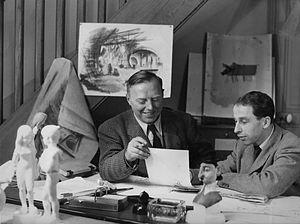
Paul Grimault (à gauche) et André Sarrut (à droite) aux Gémeaux
L' Histoire de l'animation française débute au XIXᵉ siècle lorsque la France se fait pionnière dans les brevets subséquents à l'invention du Cinématographe. Elle gagne surtout ses lettres de noblesse au XXᵉ siècle lorsque des réalisateurs français se posent en contrepoint des hégémoniques studios Disney.
Le Roi et l'Oiseau est un film d'animation français créé par Paul Grimault sur des textes de Jacques Prévert, d'après La Bergère et le Ramoneur de Hans Christian Andersen. Sorti en 1980, sa préparation a commencé dès 1946.